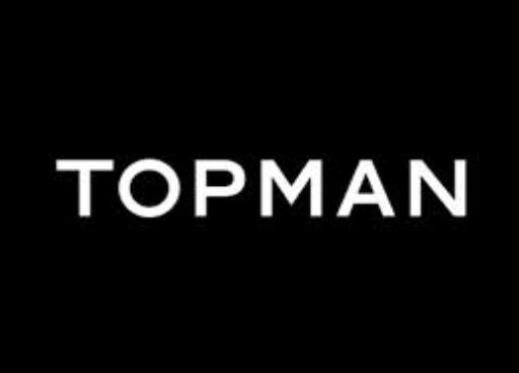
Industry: Clothes